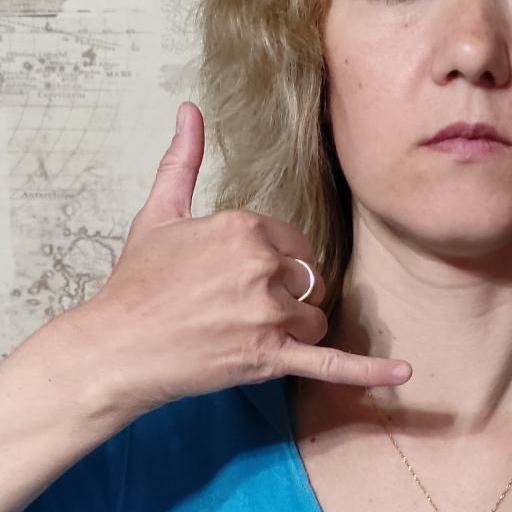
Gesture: call